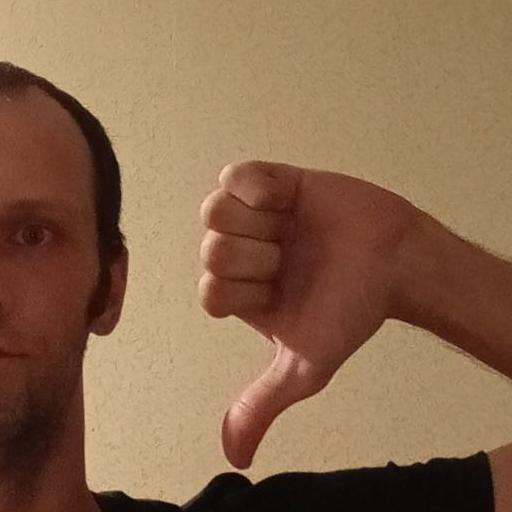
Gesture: dislike